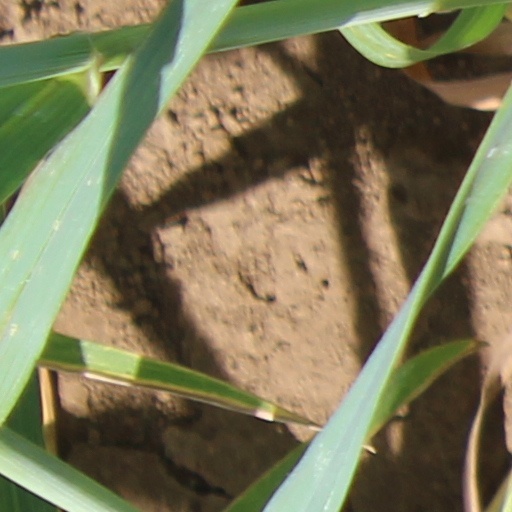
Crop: wheat